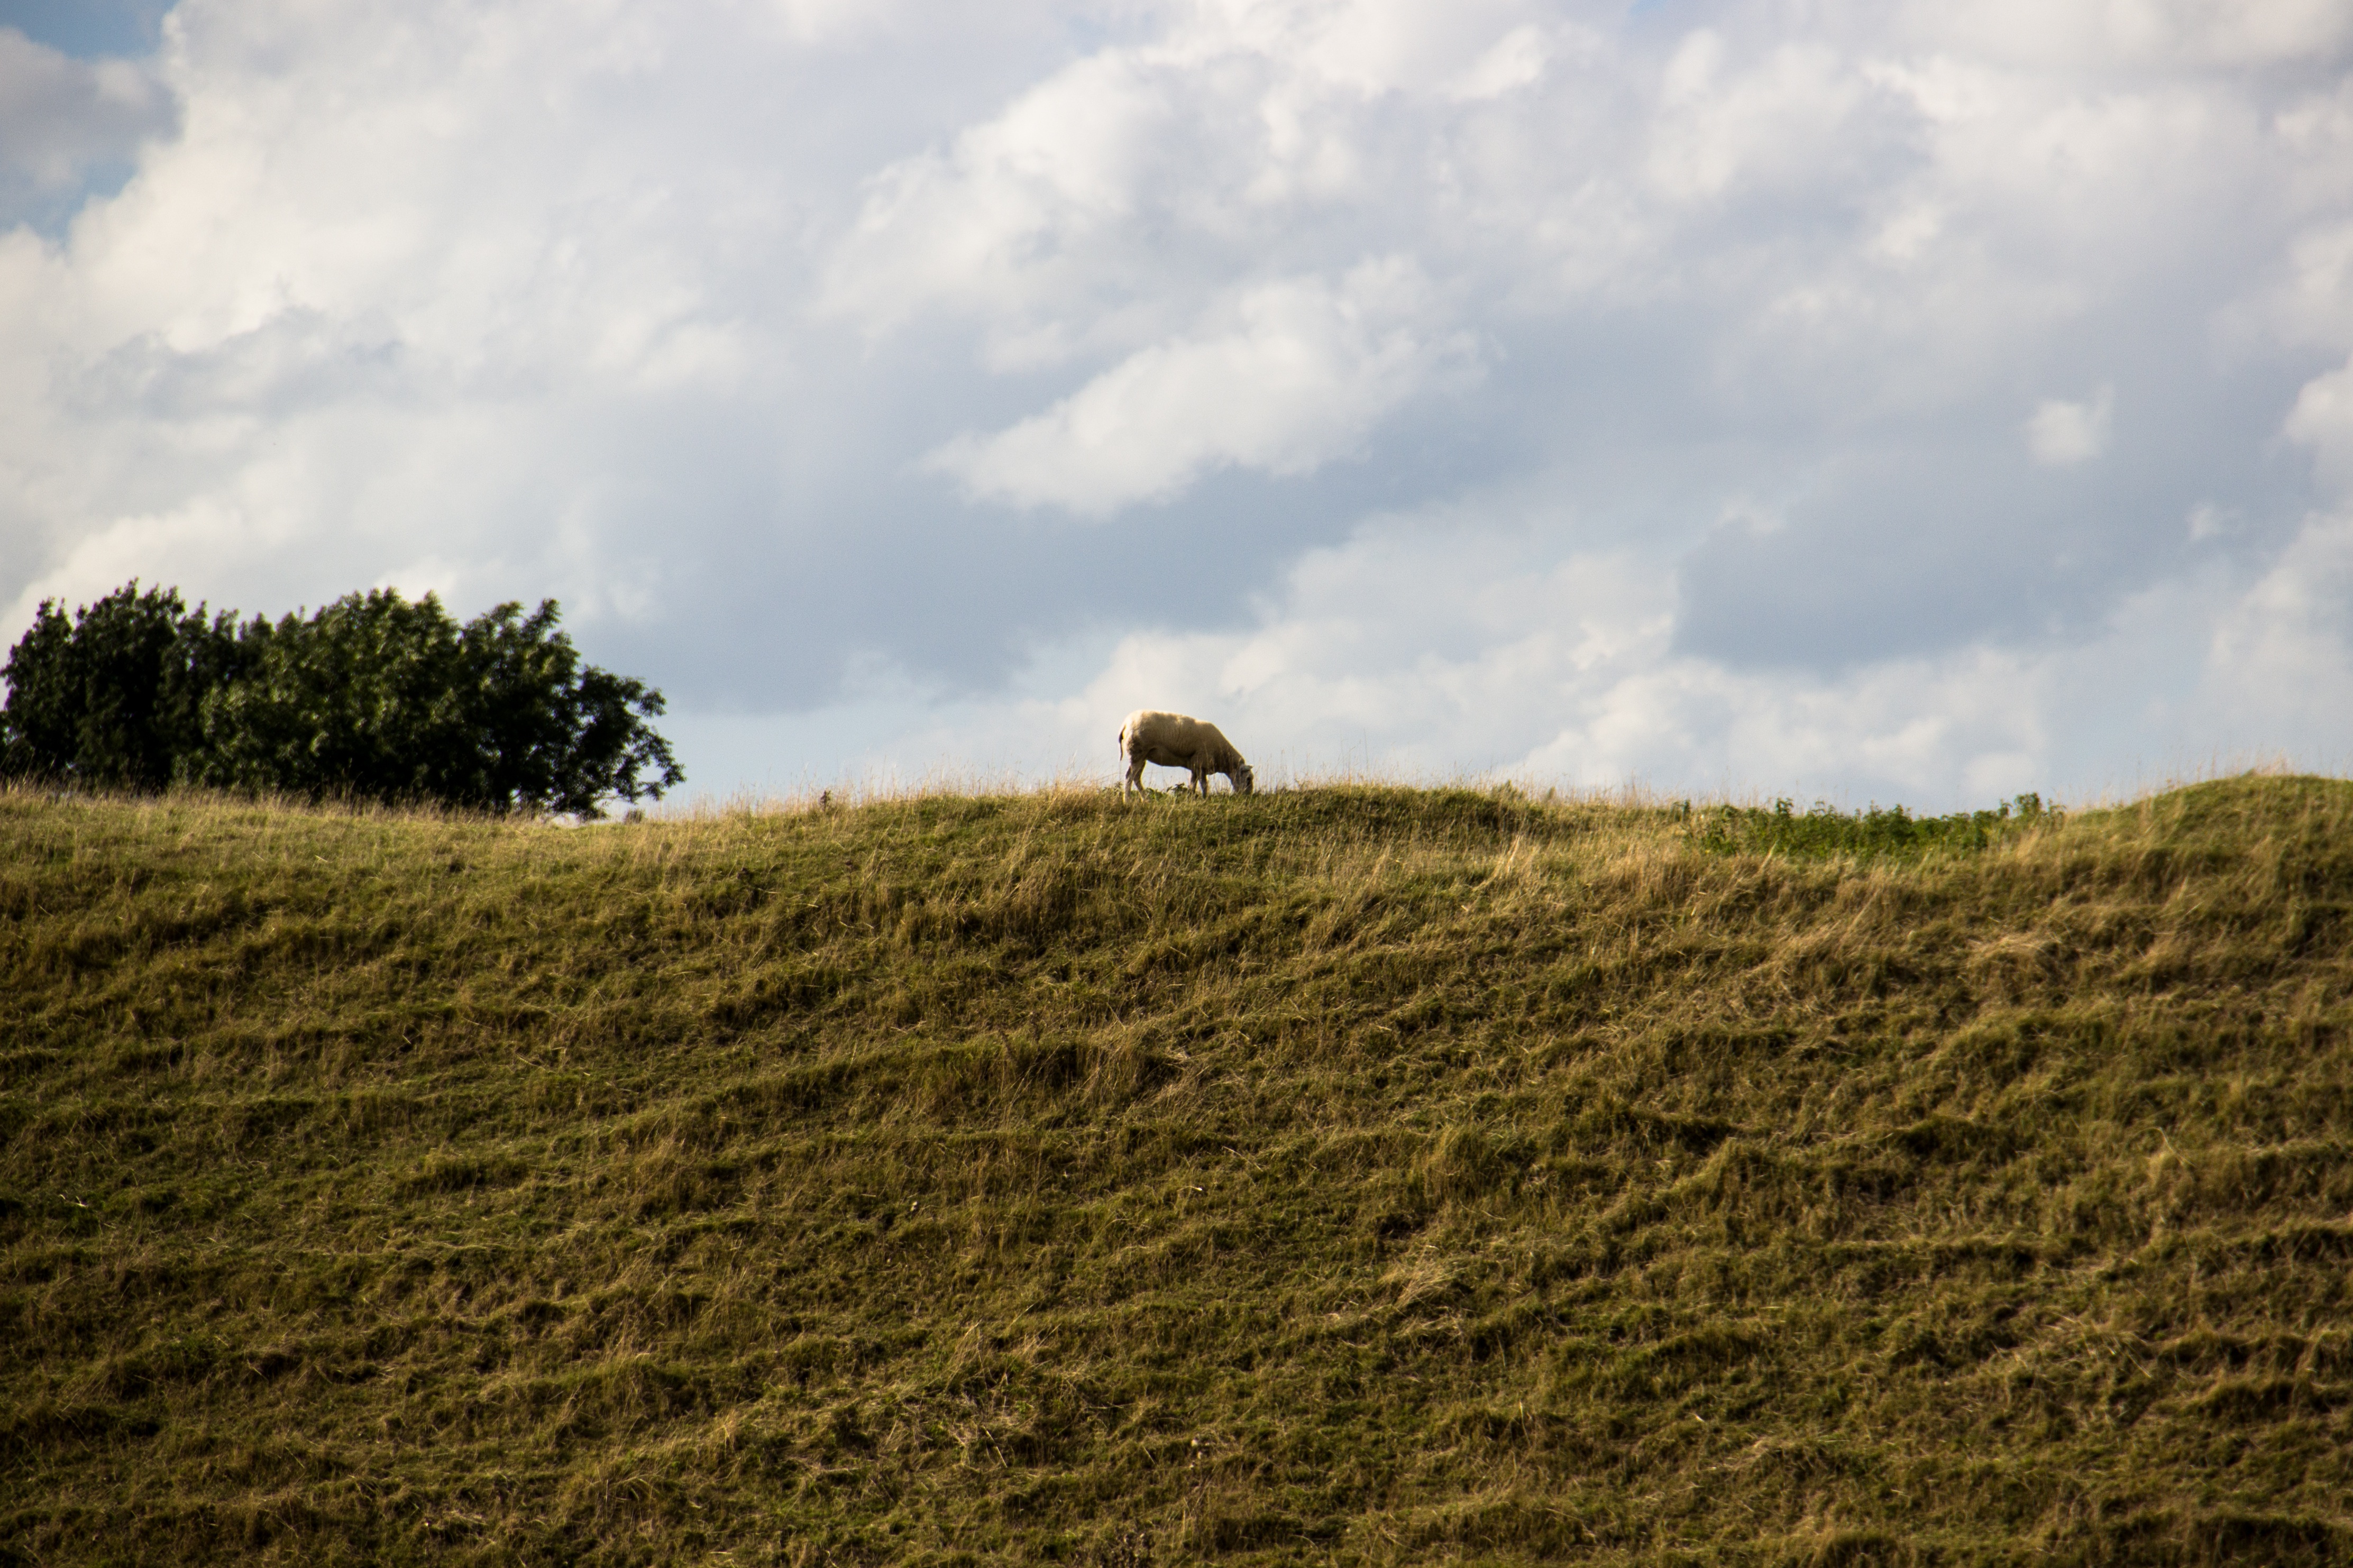
grass, cloud, hay, field, meadow, prairie, hill, crop, pasture, soil, agriculture, plain, grassland, plateau, habitat, ecosystem, steppe, rural area, natural environment, grass family